Josephine Kryl

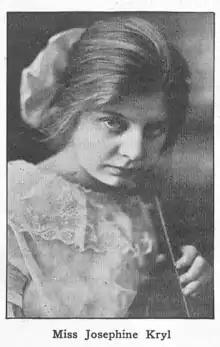
Josephine Kryl, from a 1914 publication.

Josephine Kryl was born in Indianapolis, Indiana, the daughter of Bohumir Kryl and Mary Jerabek Kryl. Her father was a cornetist from Bohemia. Her mother was born in Vienna, Austria. Her younger sister Marie Kryl also became a professional musician, as a pianist.